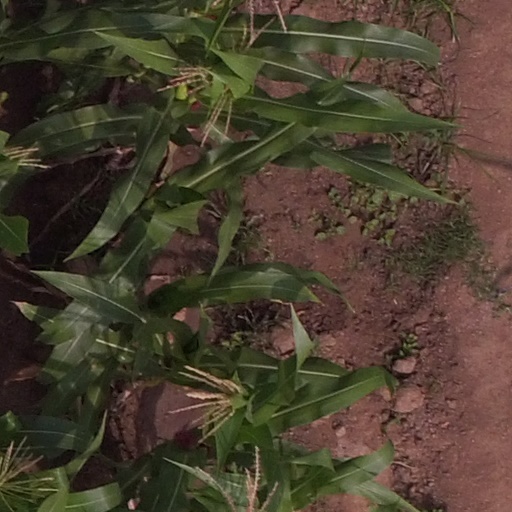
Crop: maize; corn